Lehigh Valley

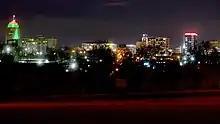
The city skyline of Allentown, the largest city in the Lehigh Valley and third-largest city in Pennsylvania at Christmas 2017

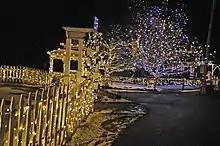
Christmas lights at Lehigh Valley Zoo in Schnecksville in December 2020

The Lehigh Valley has three principal cities: Allentown, Bethlehem, and Easton. The region is located between two of the nation's largest population centers, west of New York City, the nation's largest and world's 11th-largest city, and north of Philadelphia, the nation's sixth-largest and world's 68th-largest city.